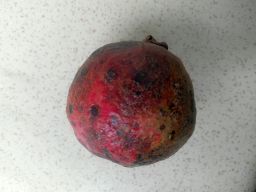
Fruit: Pomegranate
Quality: Bad